Brownlea

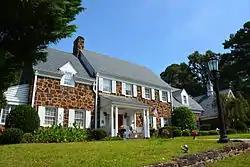

Brownlea, also known as the Rufus C. Brown House, is a historic home located at Fayetteville, Cumberland County, North Carolina. It was built in 1939, and is a five-part Colonial Revival style stone dwelling. It consists of a two-story main block, flanked by -story wings, with garage and sunroom appendages. Also on the property are a contributing well house and barbeque pit, both built in 1939.